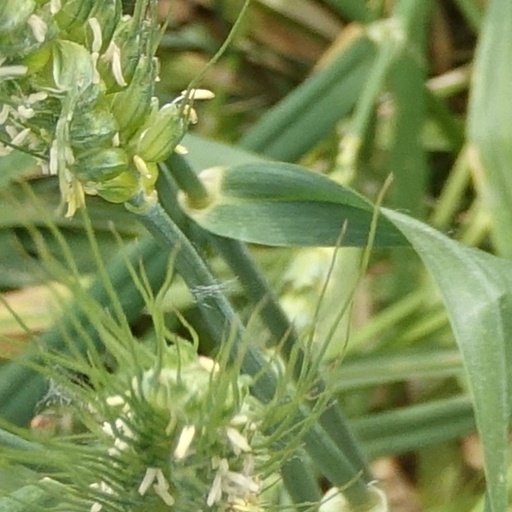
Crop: wheat